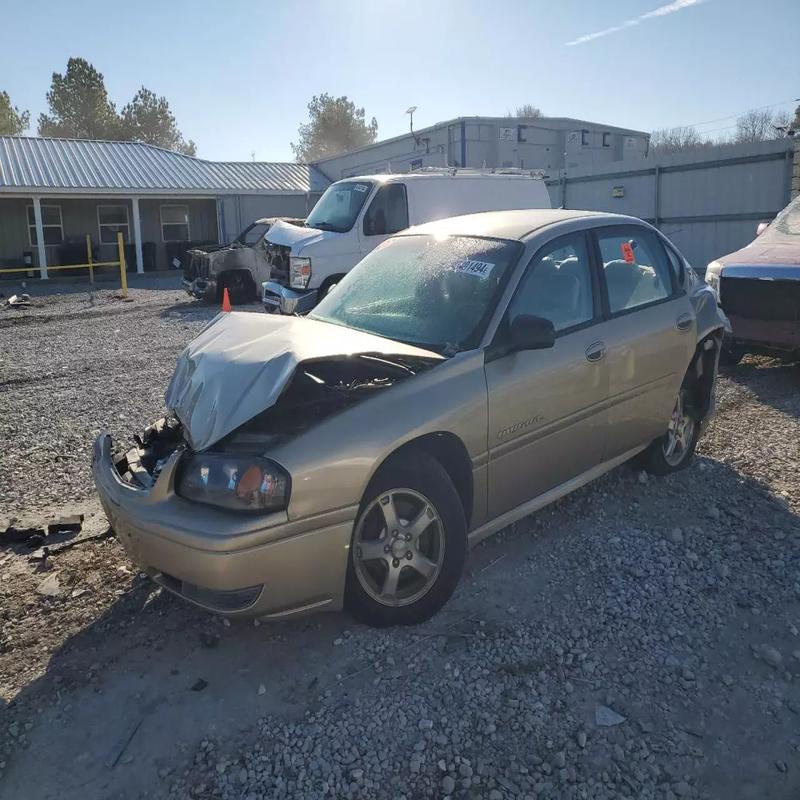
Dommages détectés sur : pare-choc avant, capot, pare-brise avant, aile avant droite, aile arrière gauche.
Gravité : majeur